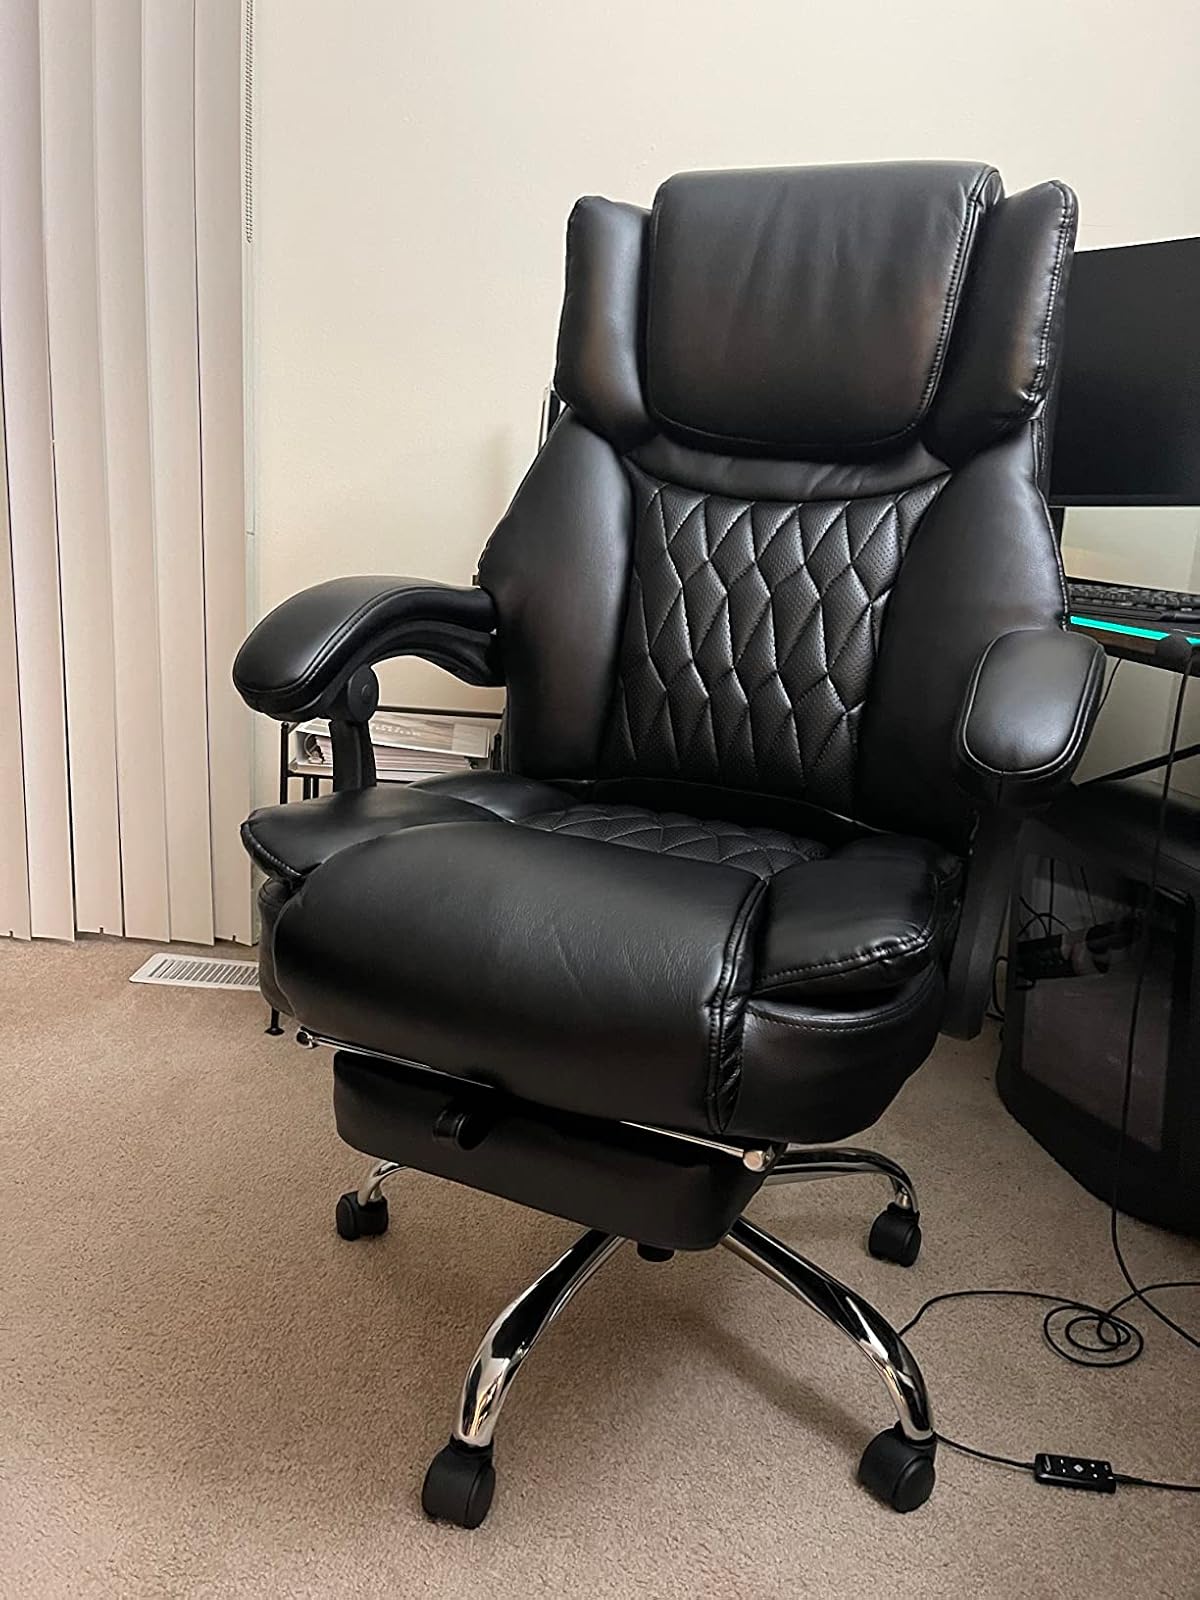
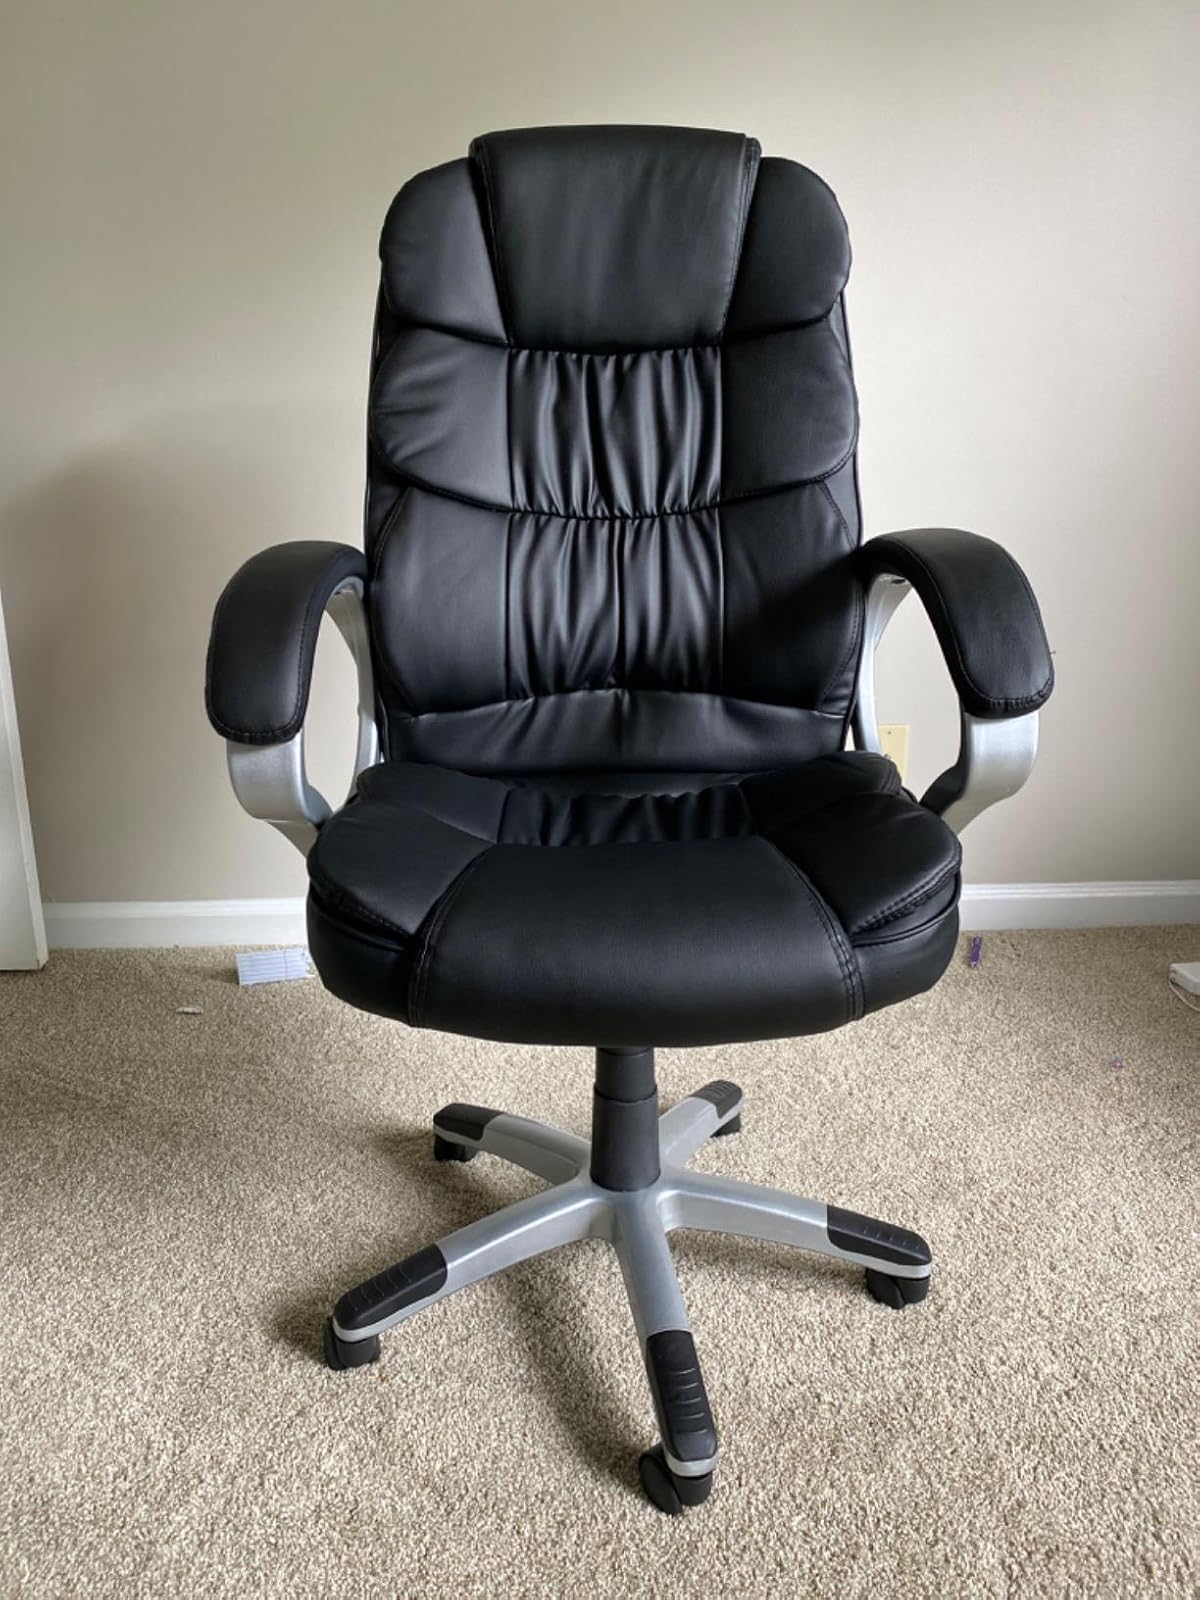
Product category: items_chair
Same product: no